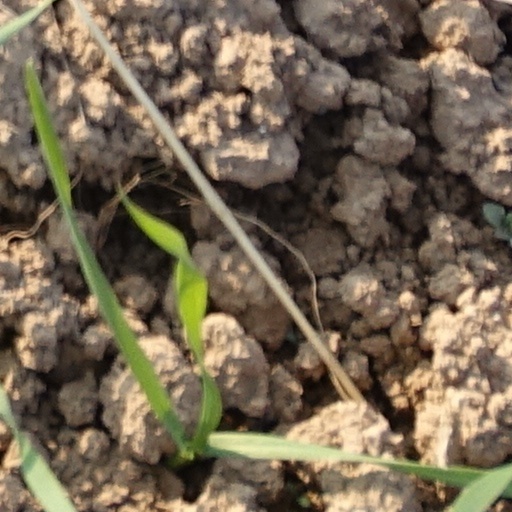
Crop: wheat